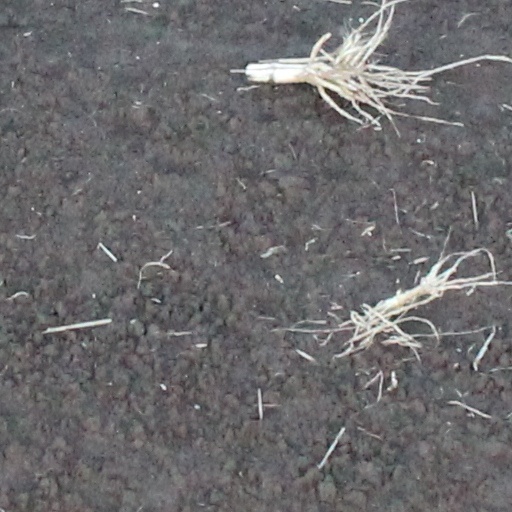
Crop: wheat